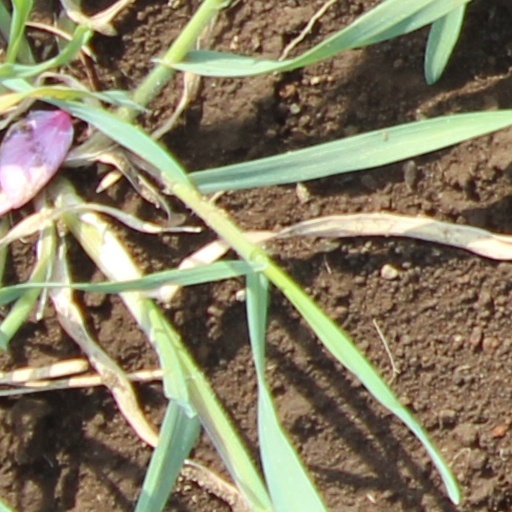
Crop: wheat